10th Connecticut Infantry Regiment

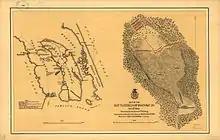
Map of Roanoke Island, showing forts and fleet dispositions, February 7, 1862, on the left, and on the right, the battlefield where opposing armies met on February 8. Prepared by Lt. Andrews, 9th N.Y. Regiment.

One of the first objectives for Burnside's expeditionary force was to capture Roanoke Island in North Carolina. After a harrowing sea voyage through a violent storm, during which hundreds of Connecticut soldiers perished due to illness, the Tenth was put ashore on the North Carolina coast.